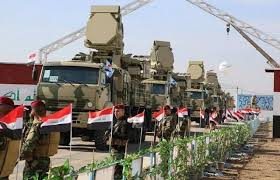
Label: Pantsir-S1